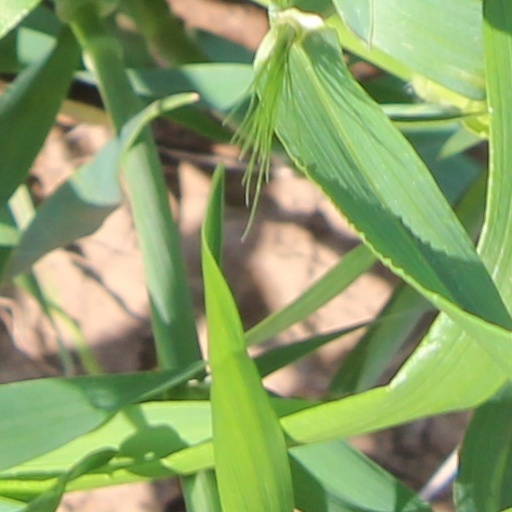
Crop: wheat